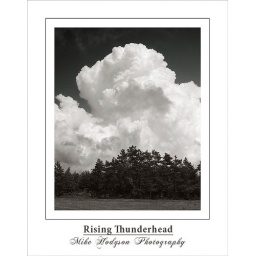
After watching this mass of clouds forming, a waterspout was seen over a lake not far from this location.